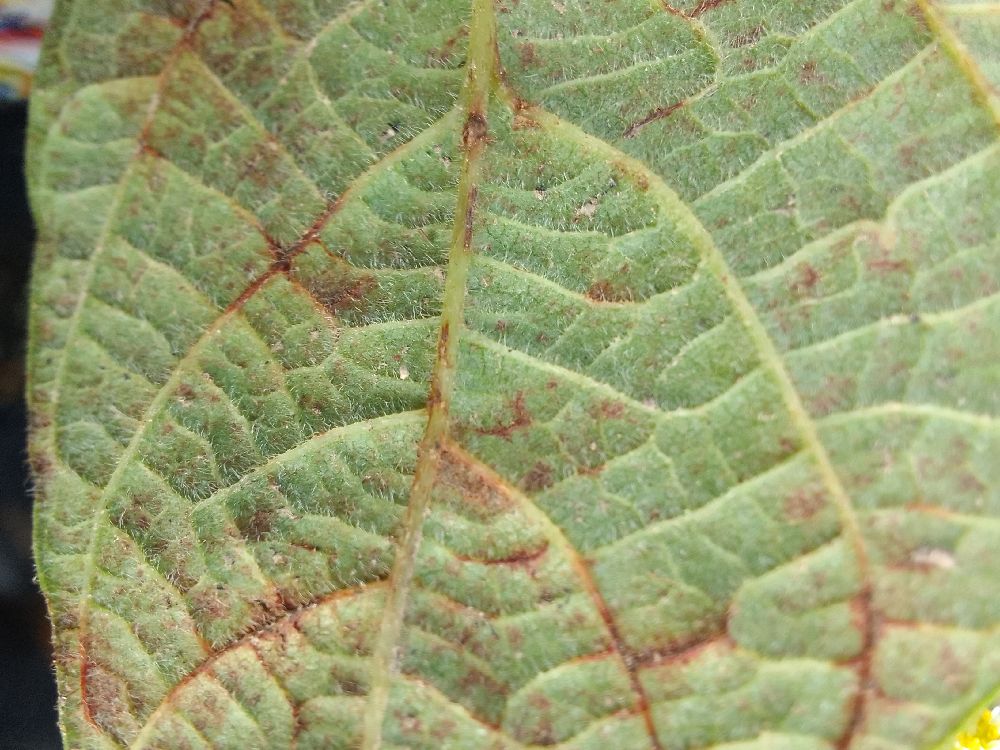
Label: anthracnose